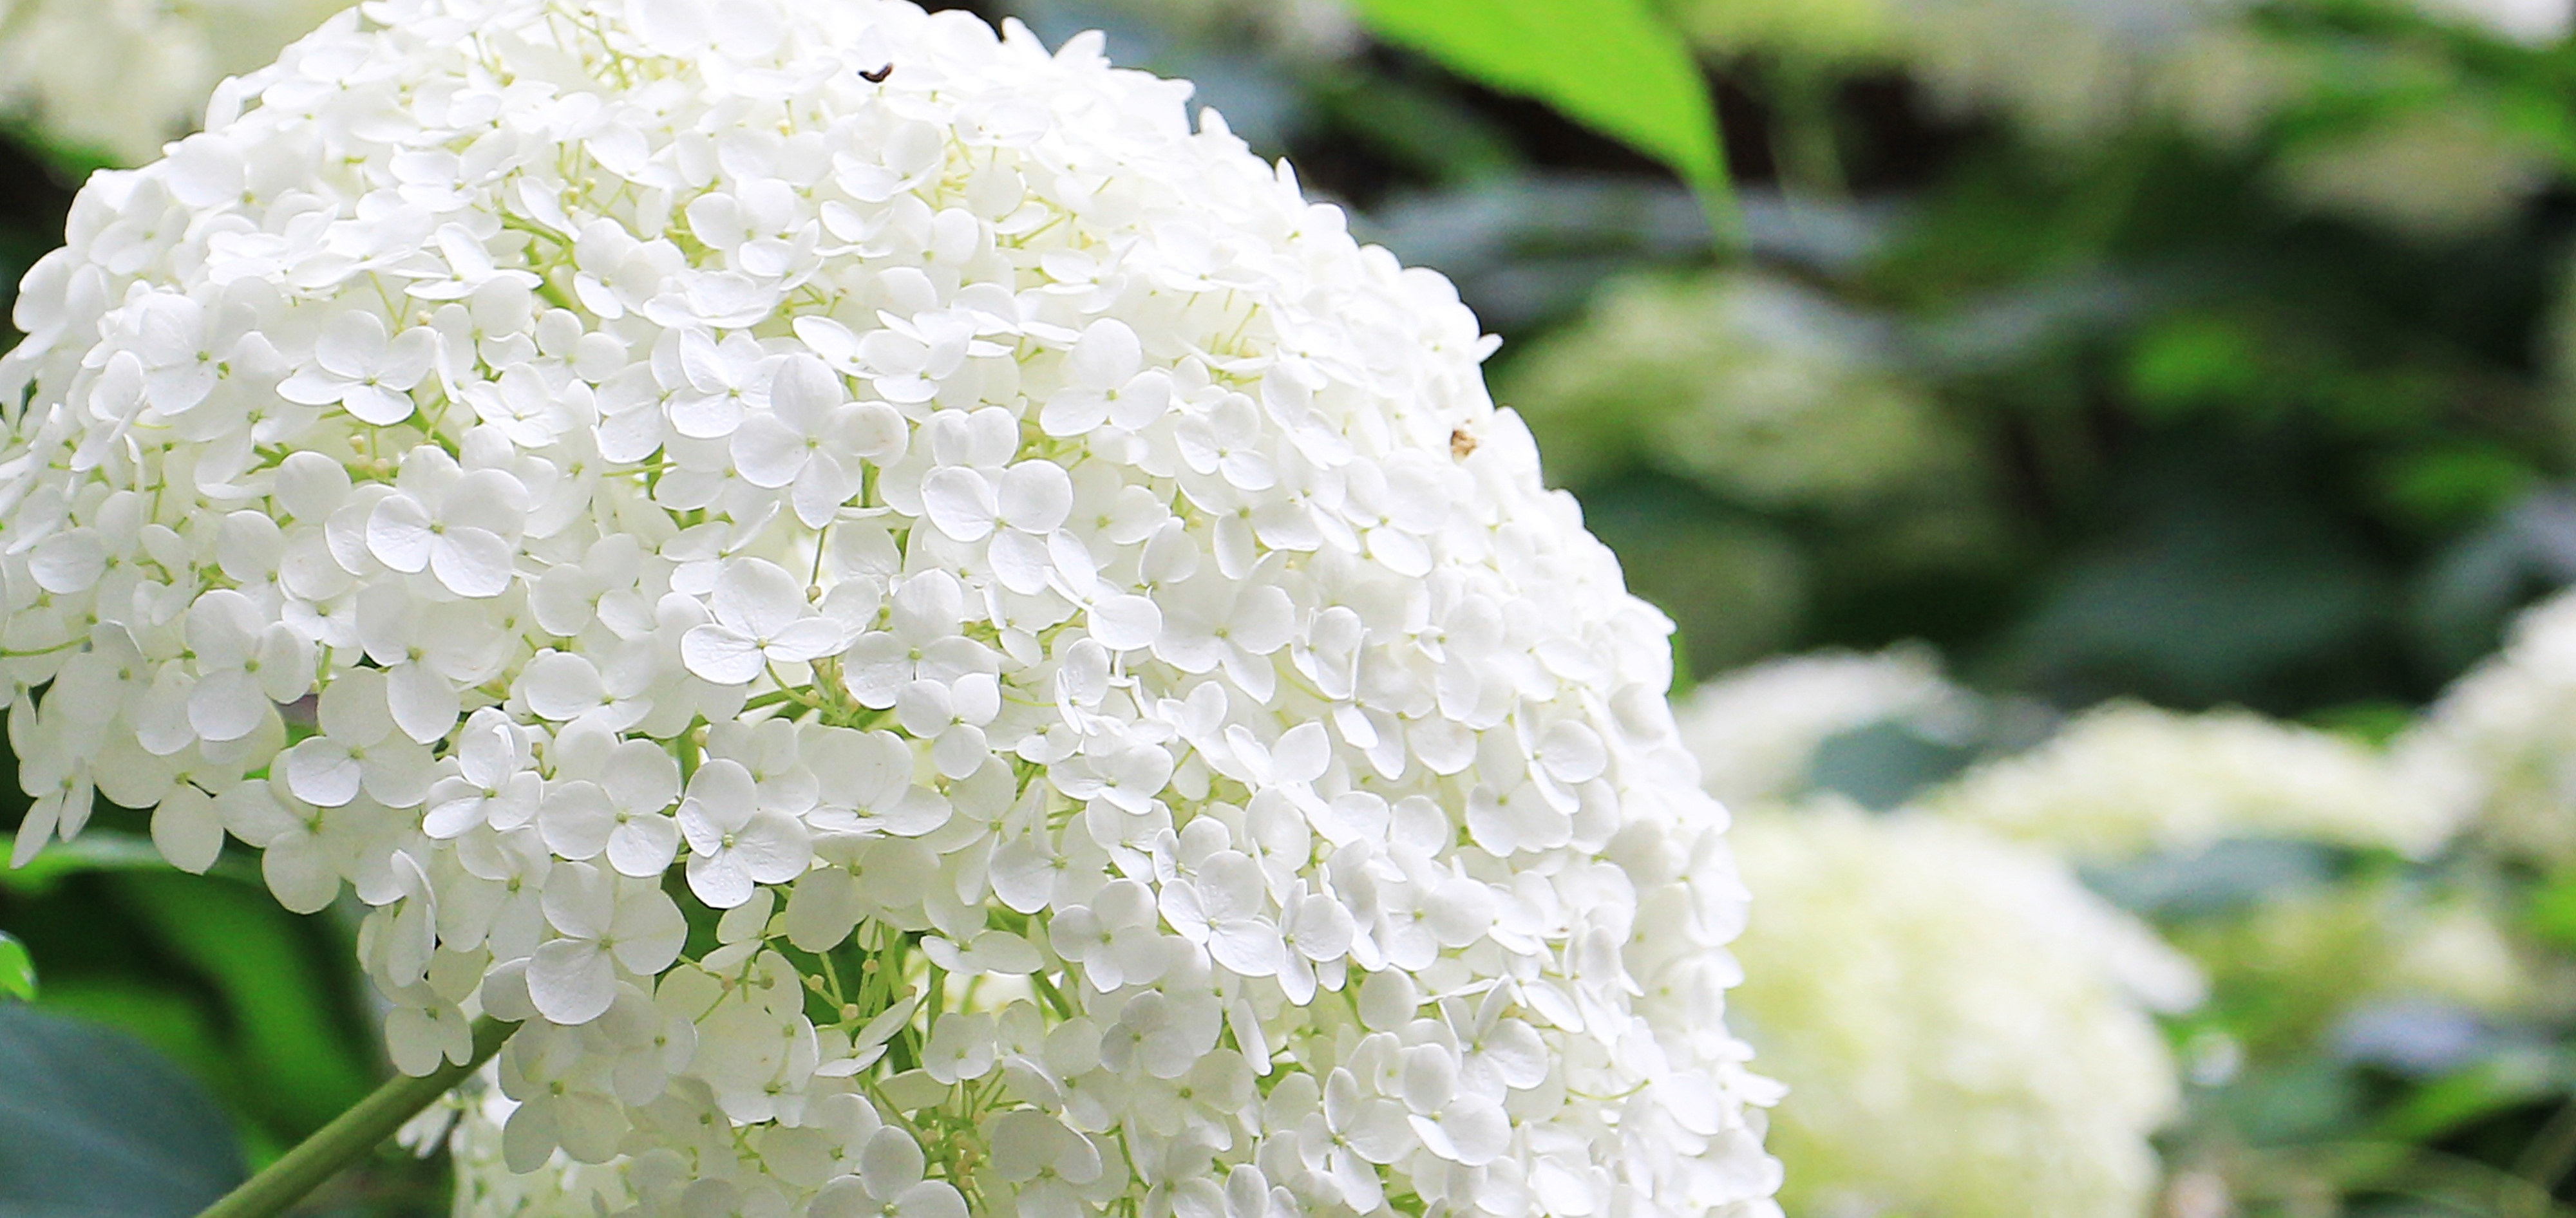
nature, blossom, plant, white, flower, petal, summer, green, garden, flora, hydrangea, flowers, background image, shrub, viburnum, ornamental shrub, ornamental plant, white flowers, small flowers, hydrangea flower, flowering plant, ornamental flower, summer flower, hydrangeaceae, white hydrangea, small white flowers, cornales, land plant